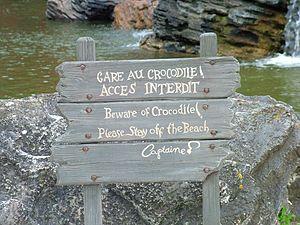
Panneau de signalisation mettant en garde la présence d'un crocodile.
Tick Tock Croc est un personnage développé par le studio Disney sur la base du personnage du crocodile du roman Peter Pan de J. M. Barrie pour le long métrage Peter Pan. Son nom n'est apparu que dans les bandes dessinées.